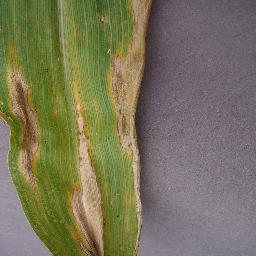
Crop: corn
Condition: (maize)_northern_blight